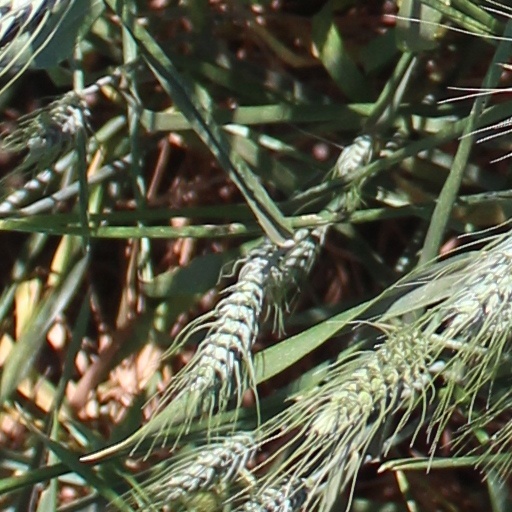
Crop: wheat